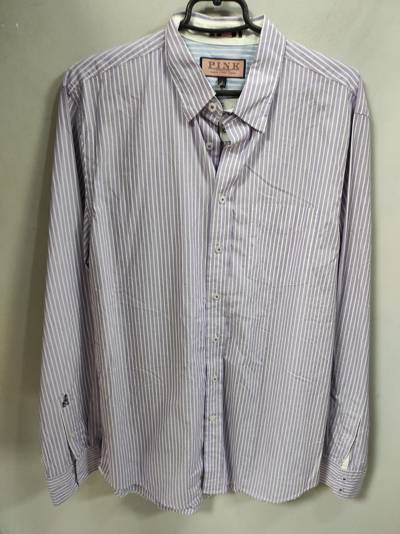
Waste category: clothes